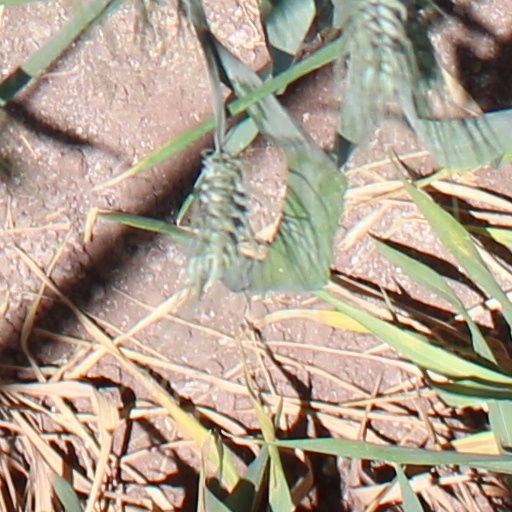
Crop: wheat